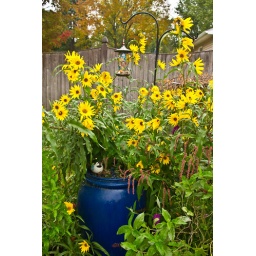
The plants took over my water feature.